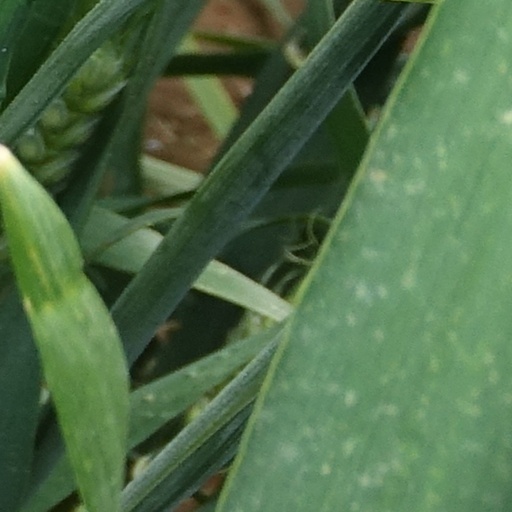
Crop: wheat